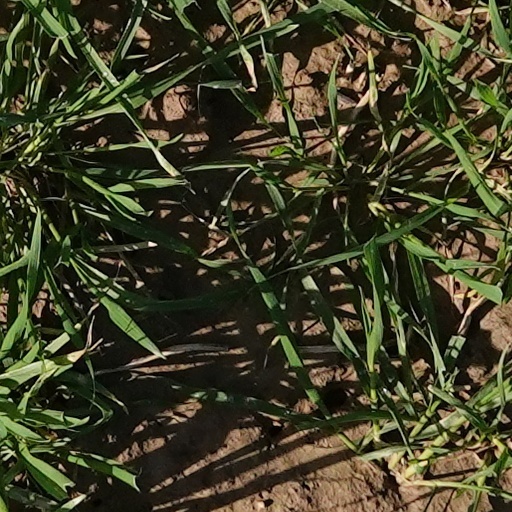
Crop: wheat